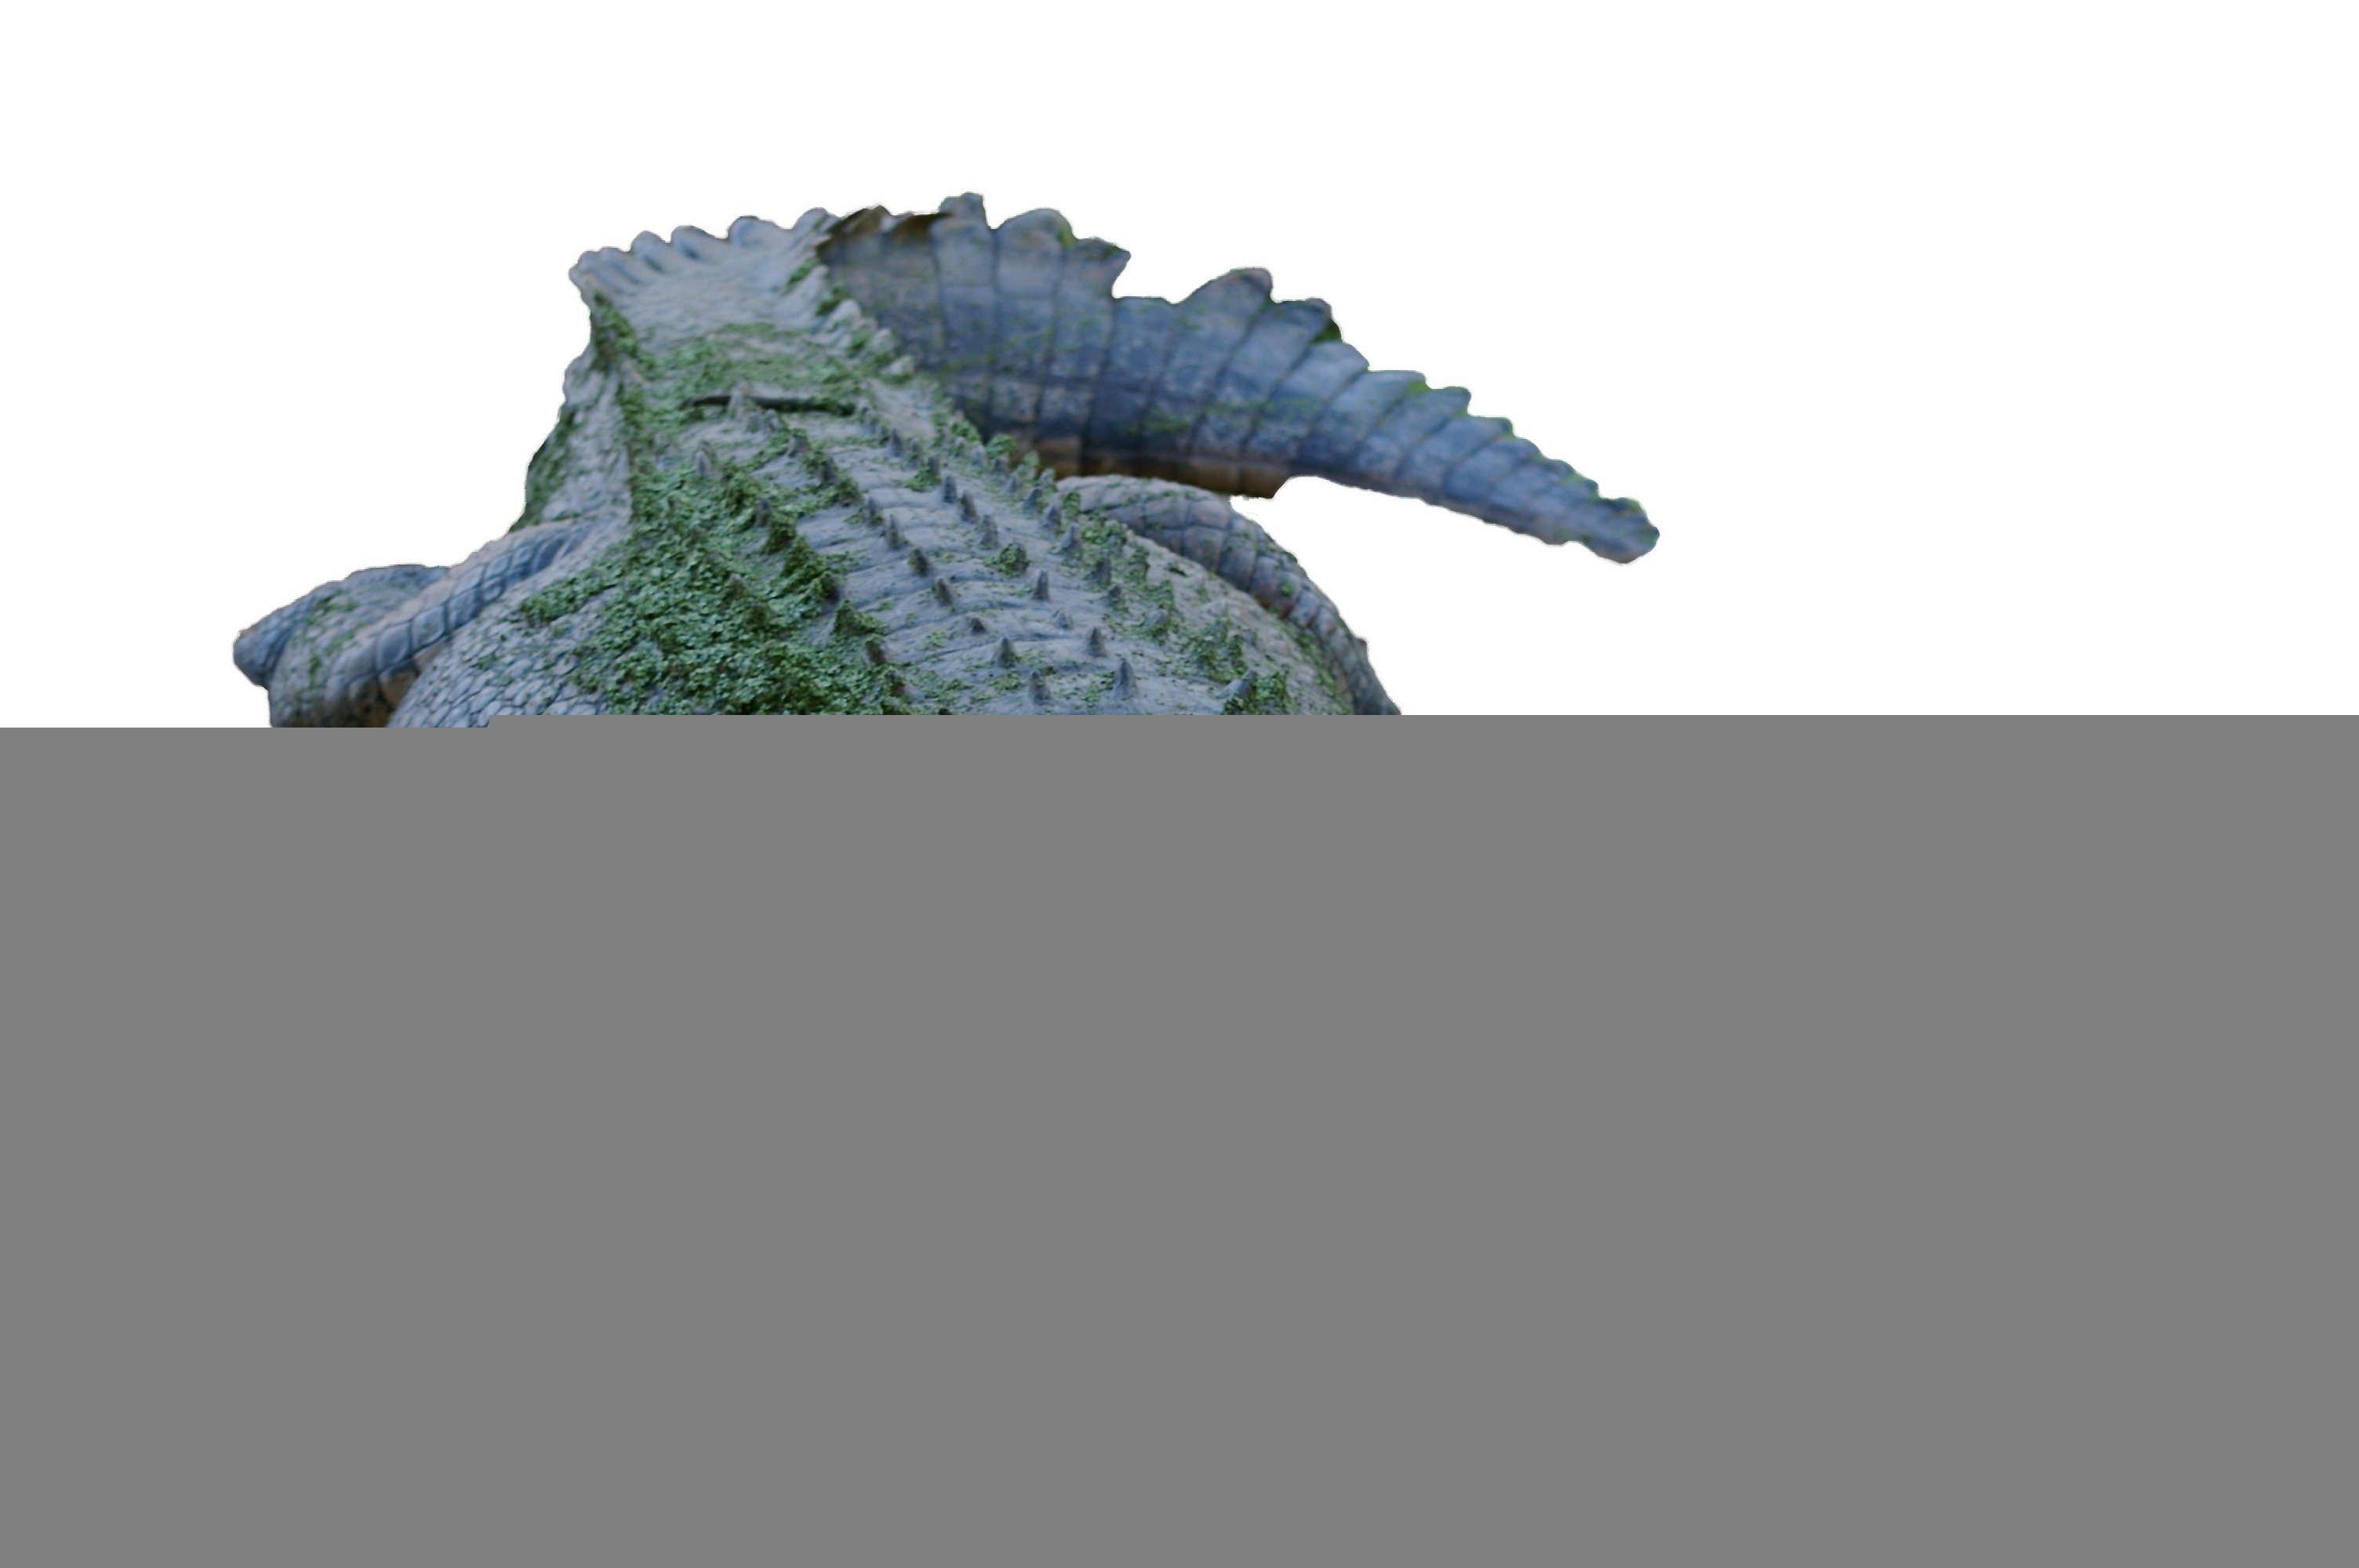
predator, reptile, fauna, crocodile, alligator, wild animal, hunter, tooth, animal world, dangerous, animal figure, crocodilia